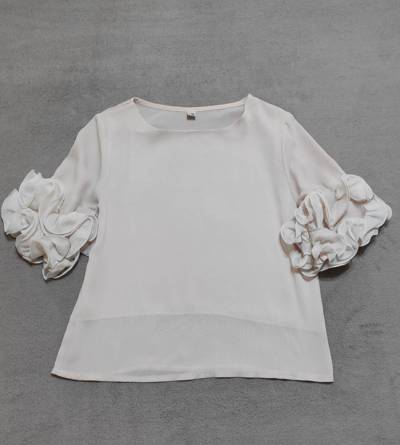
Waste category: clothes